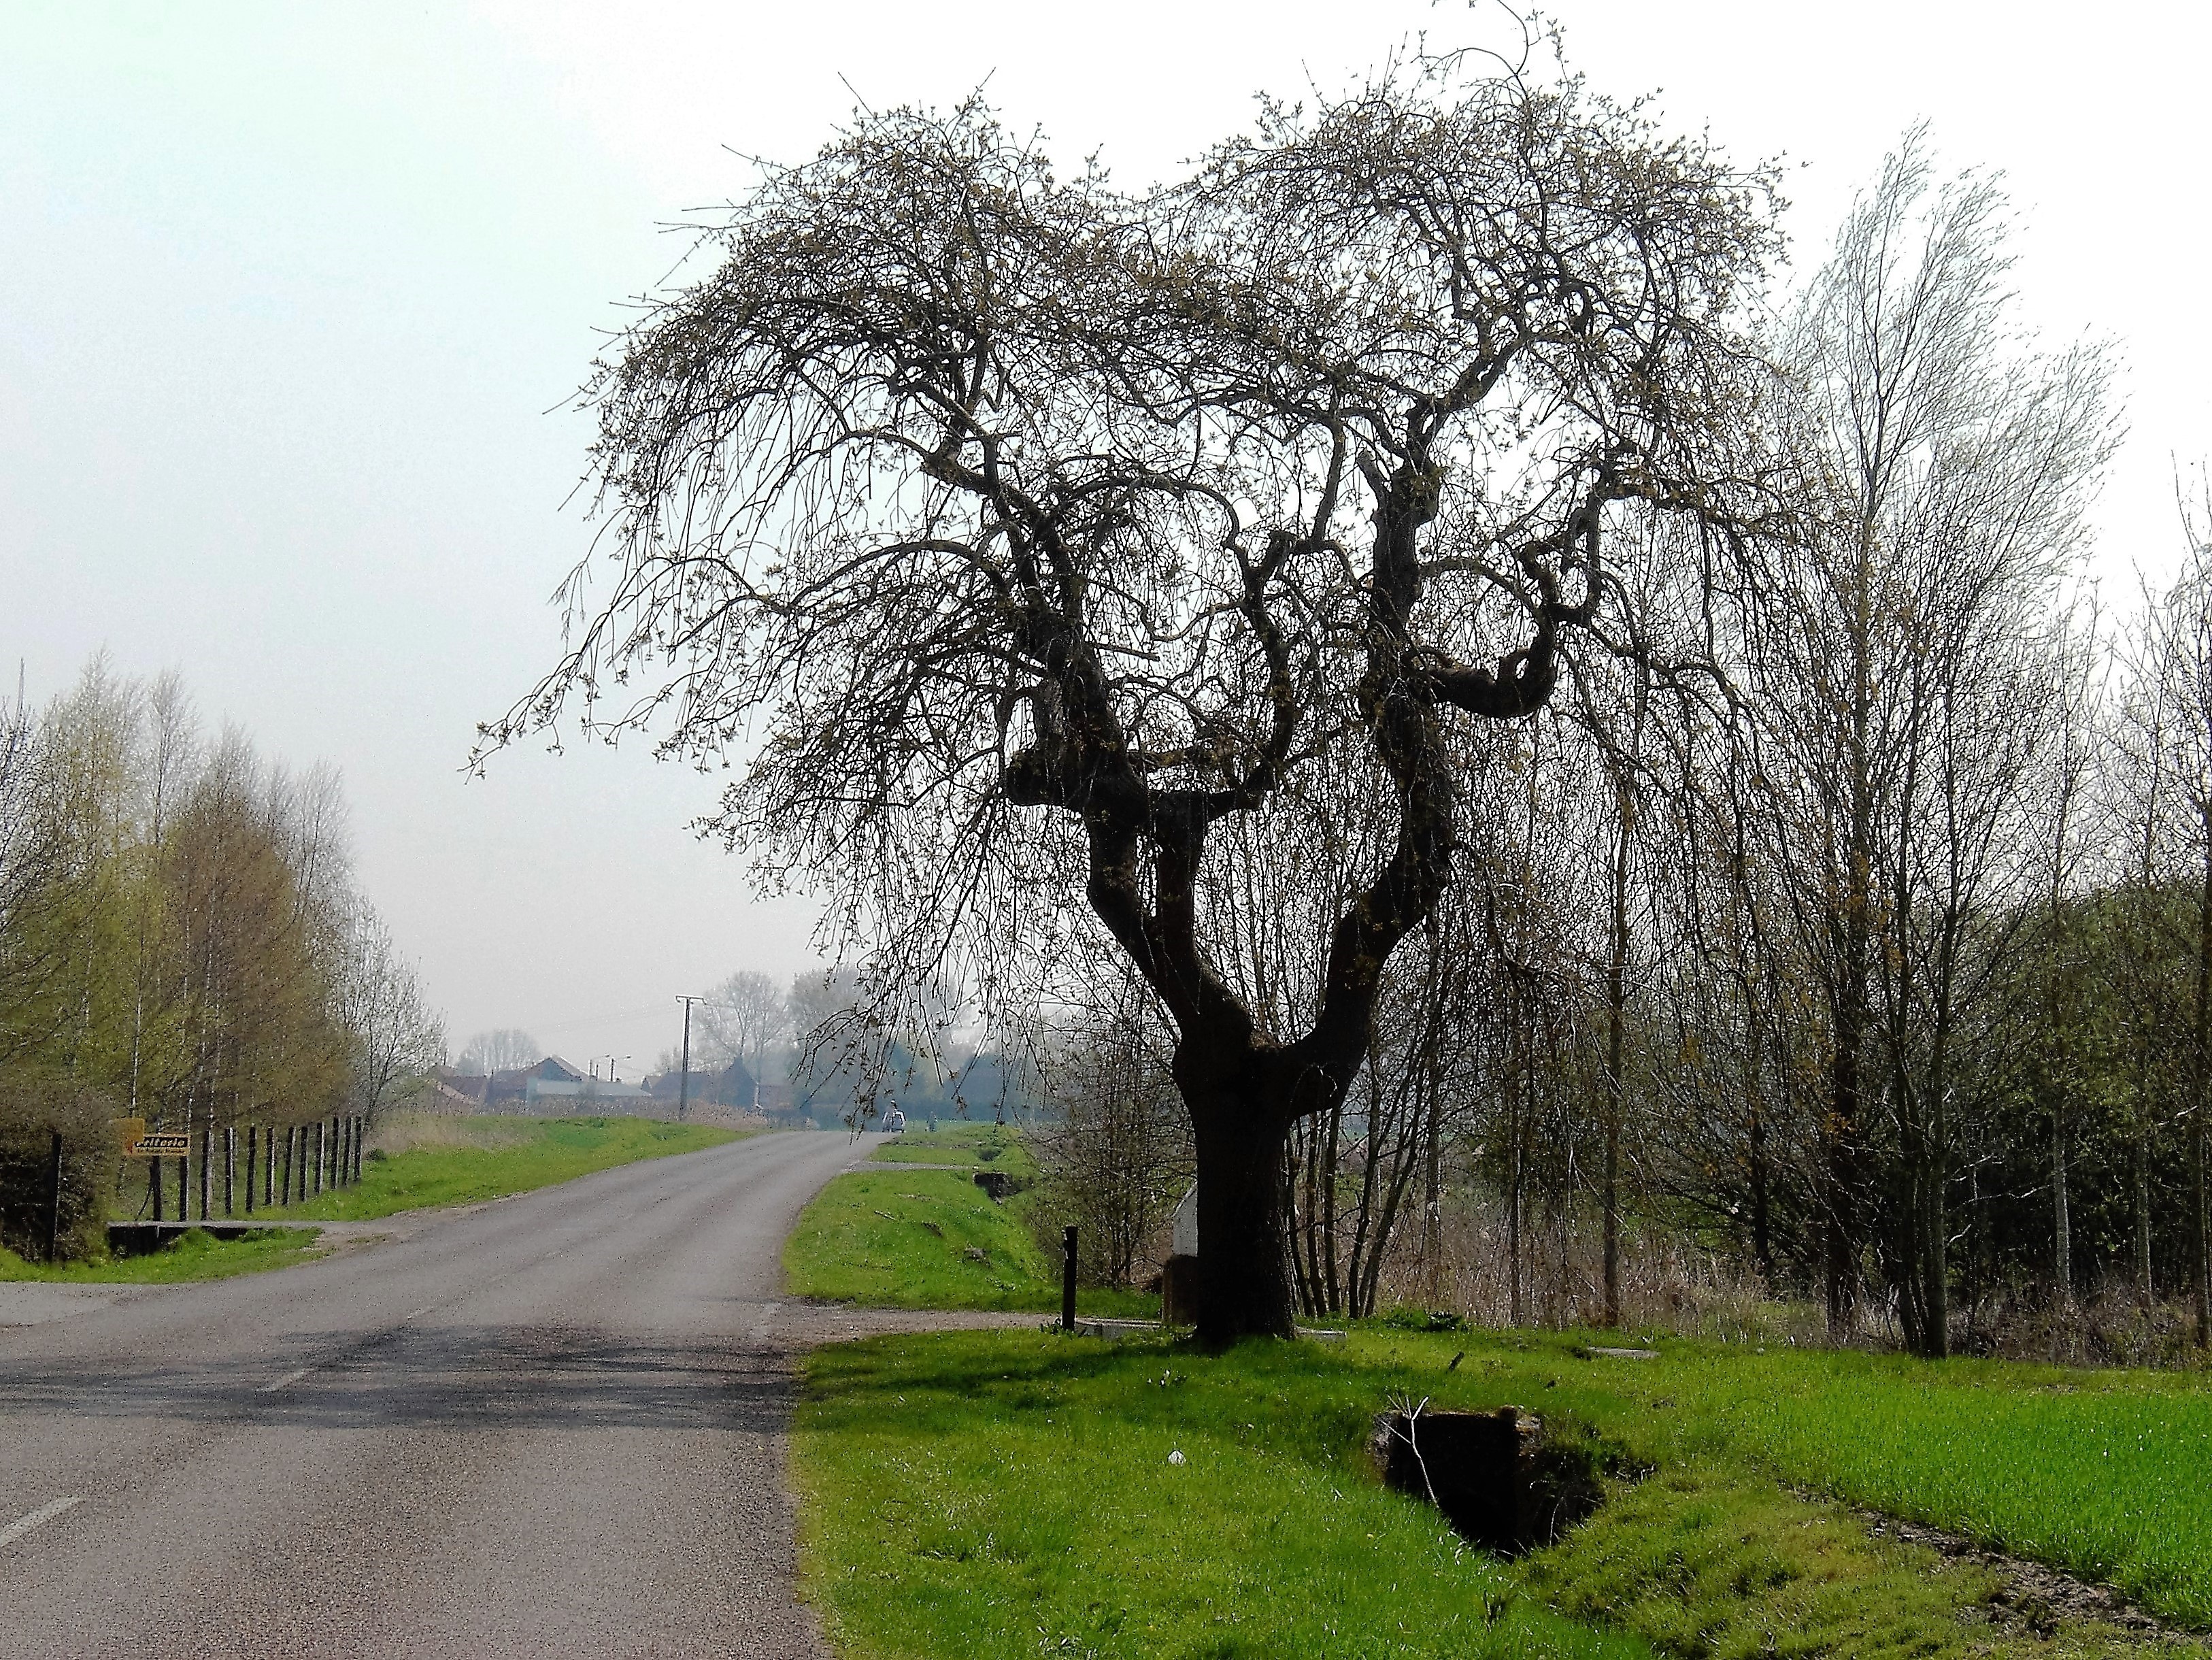
landscape, tree, nature, branch, winter, plant, flower, bald, shrub, branches, deciduous, oak, woodland, rural area, flowering plant, atmospheric phenomenon, woody plant, land plant